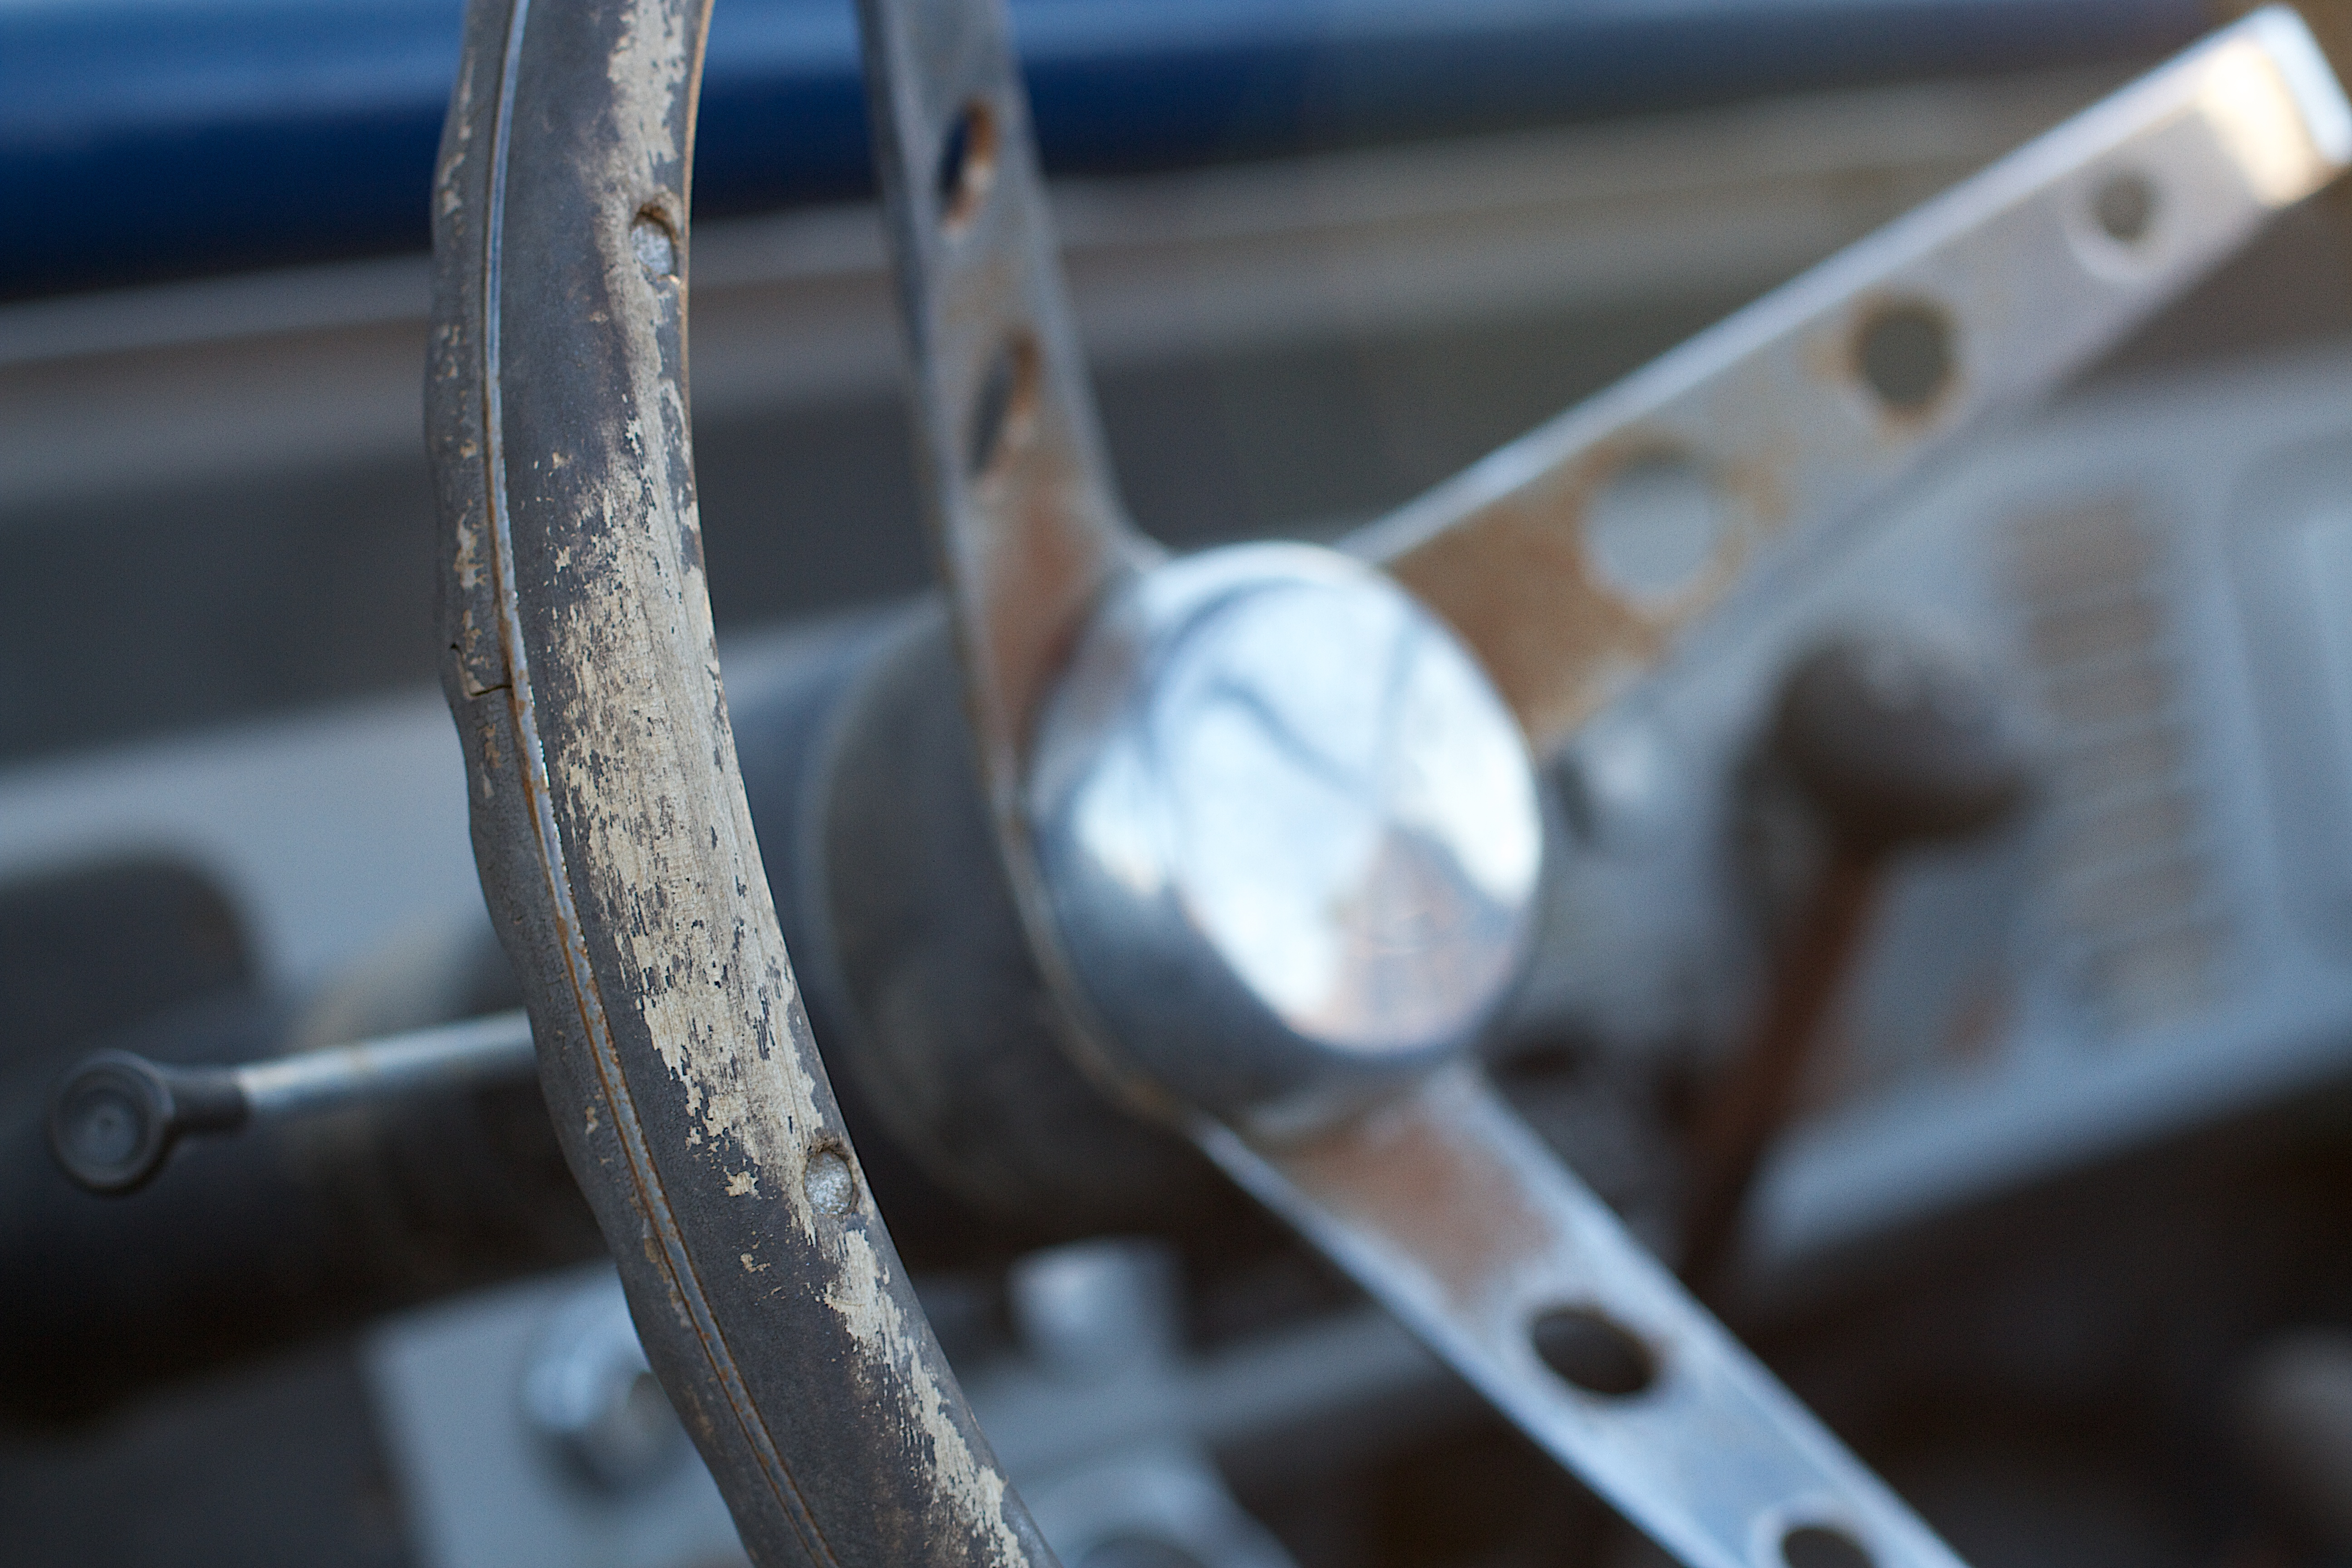
wheel, glass, bicycle, vehicle, material, tire, close up, 5cardetmooc